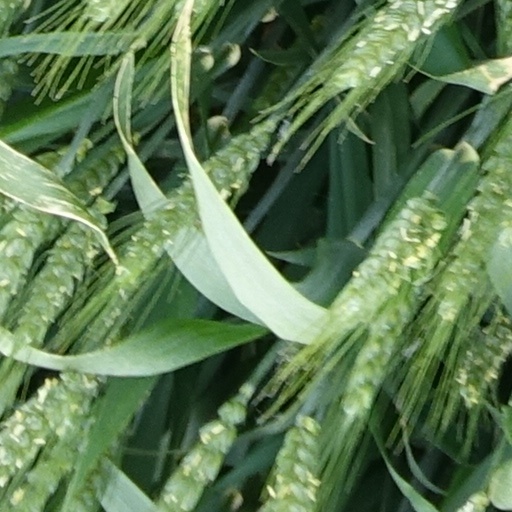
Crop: wheat